Adelia Silva

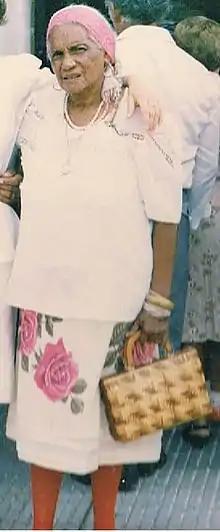

Adelia Silva (3 April 192510 July 2004) was a Uruguayan educator, writer and social activist. She became the first Afro-Uruguayan to earn a teaching degree. She taught in rural schools, weathering racial and sexist discrimination. She moved to Montevideo in 1956, but was transferred numerous times as a result of racial discrimination, ultimately returning home to Artigas. She filed a complaint with the National Council of Primary Education, which led to widespread media coverage of her treatment, heightening awareness of the racial and gender divides in Uruguayan society.